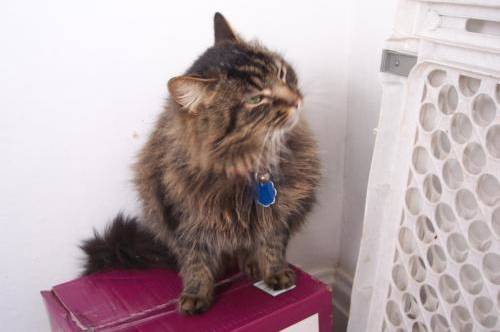
Label: cat